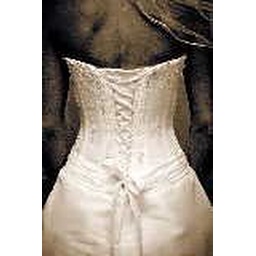
some girl in my dress